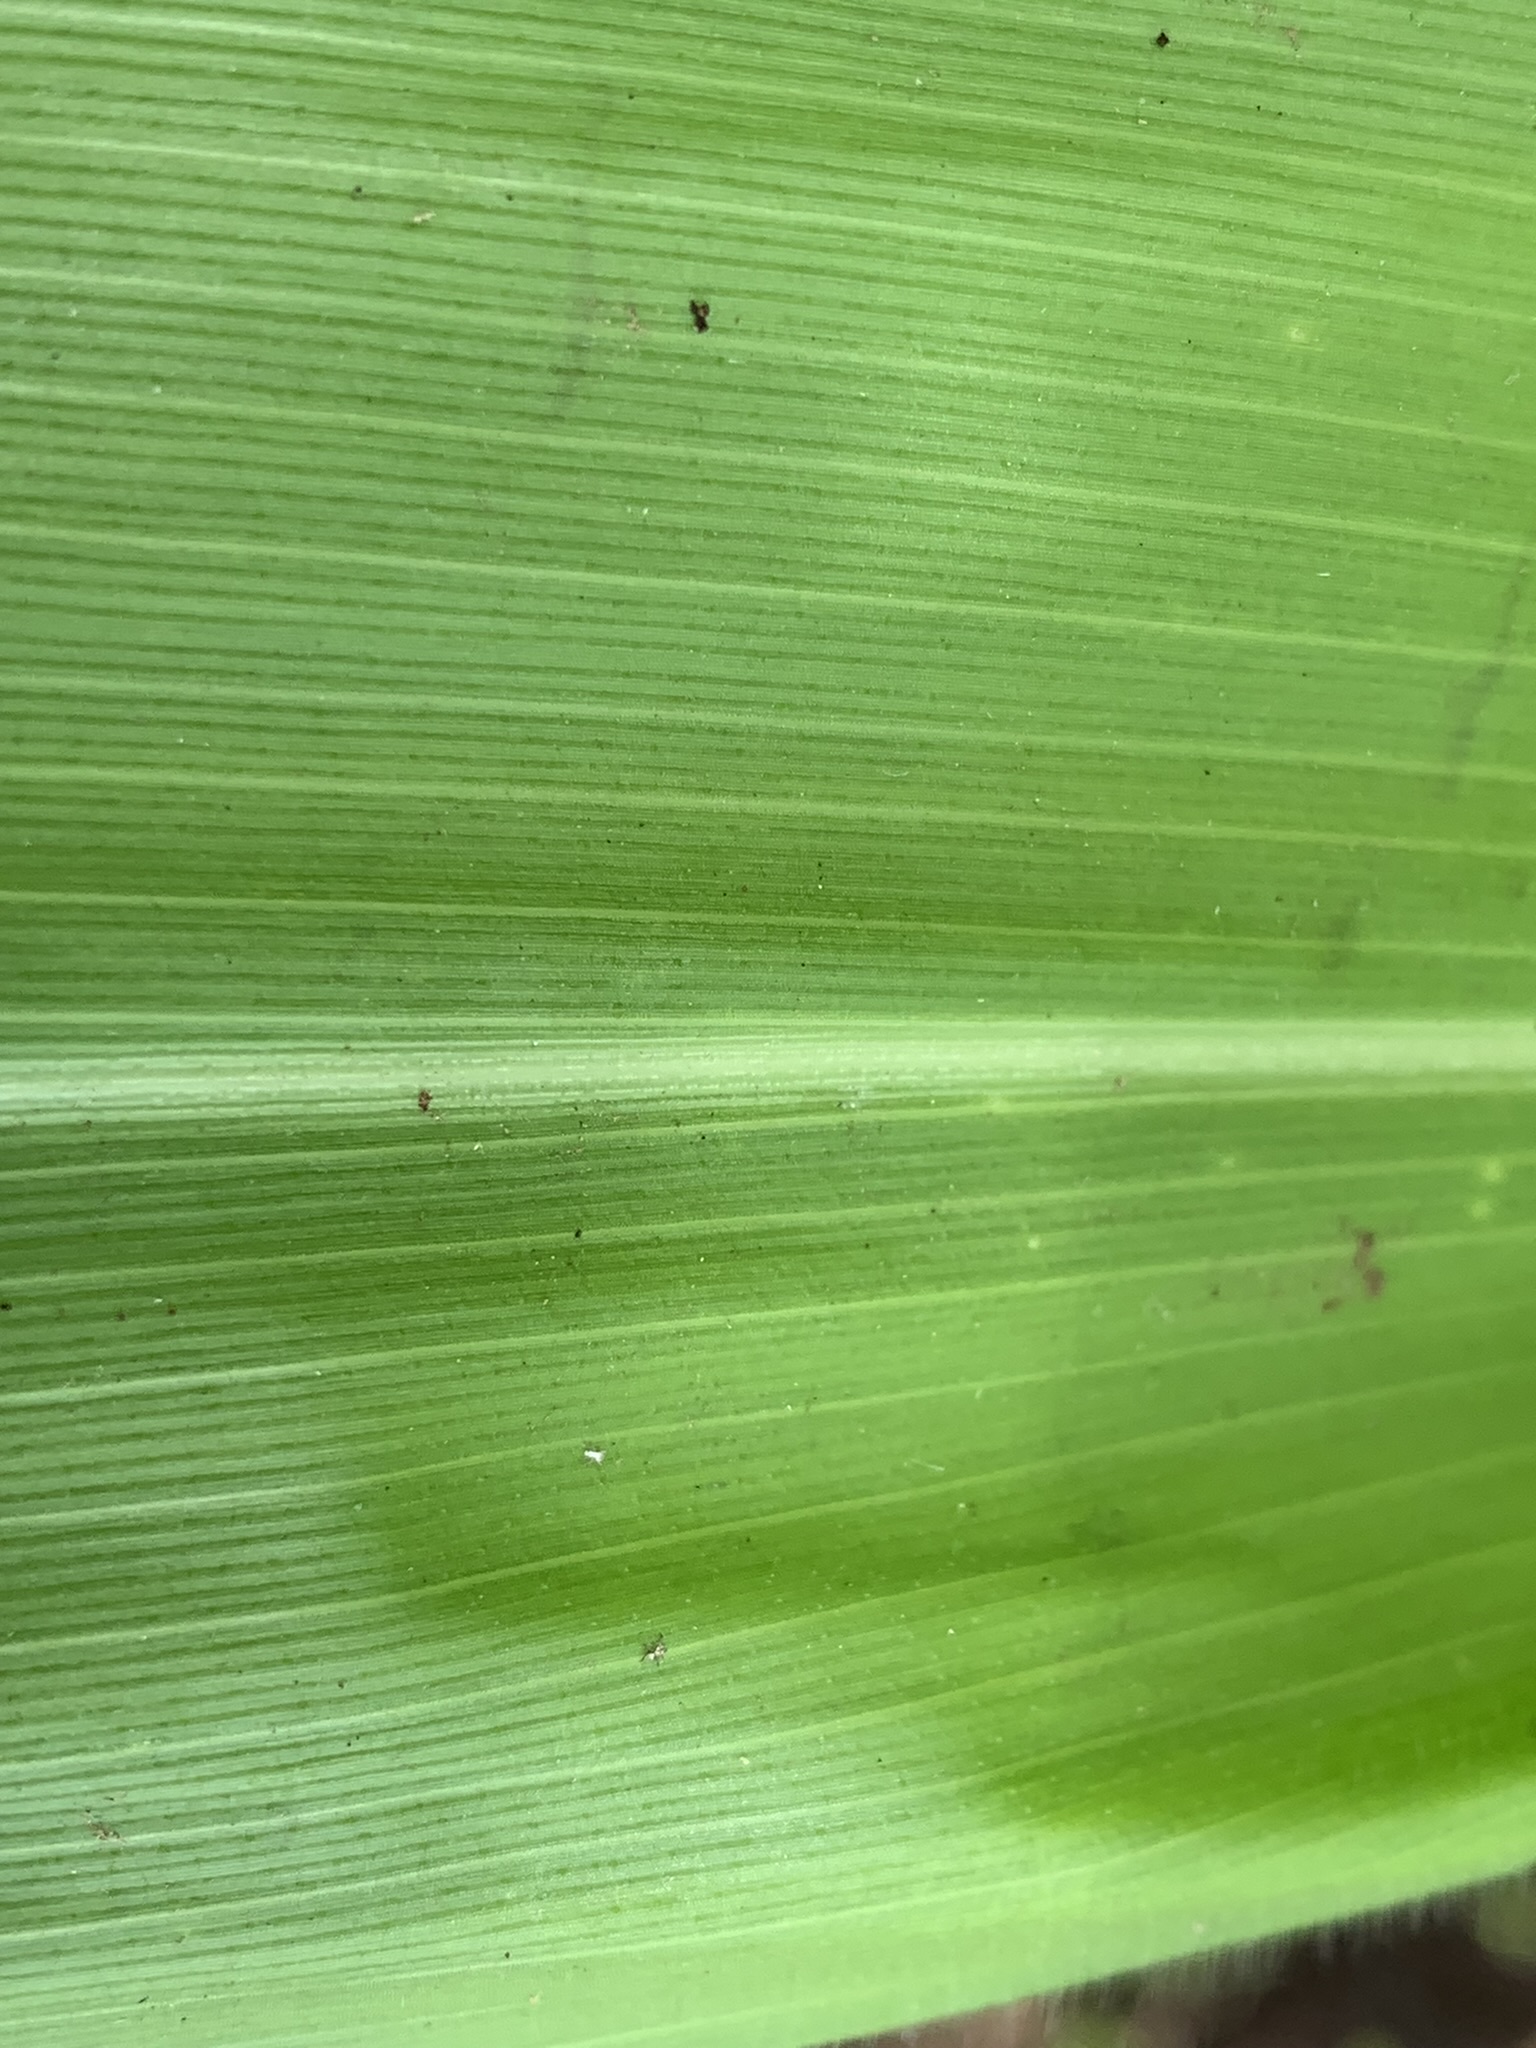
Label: Healthy